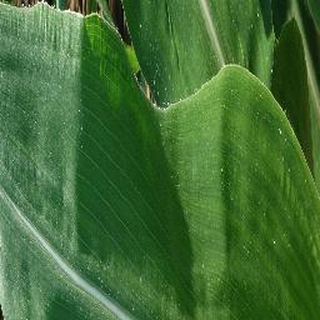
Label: healthy_corn